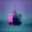
Label: ship